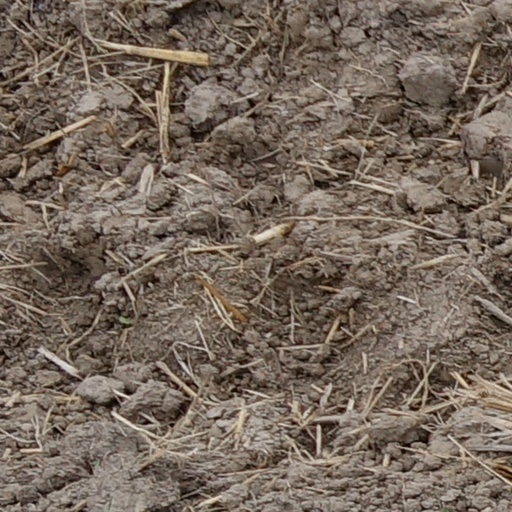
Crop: wheat